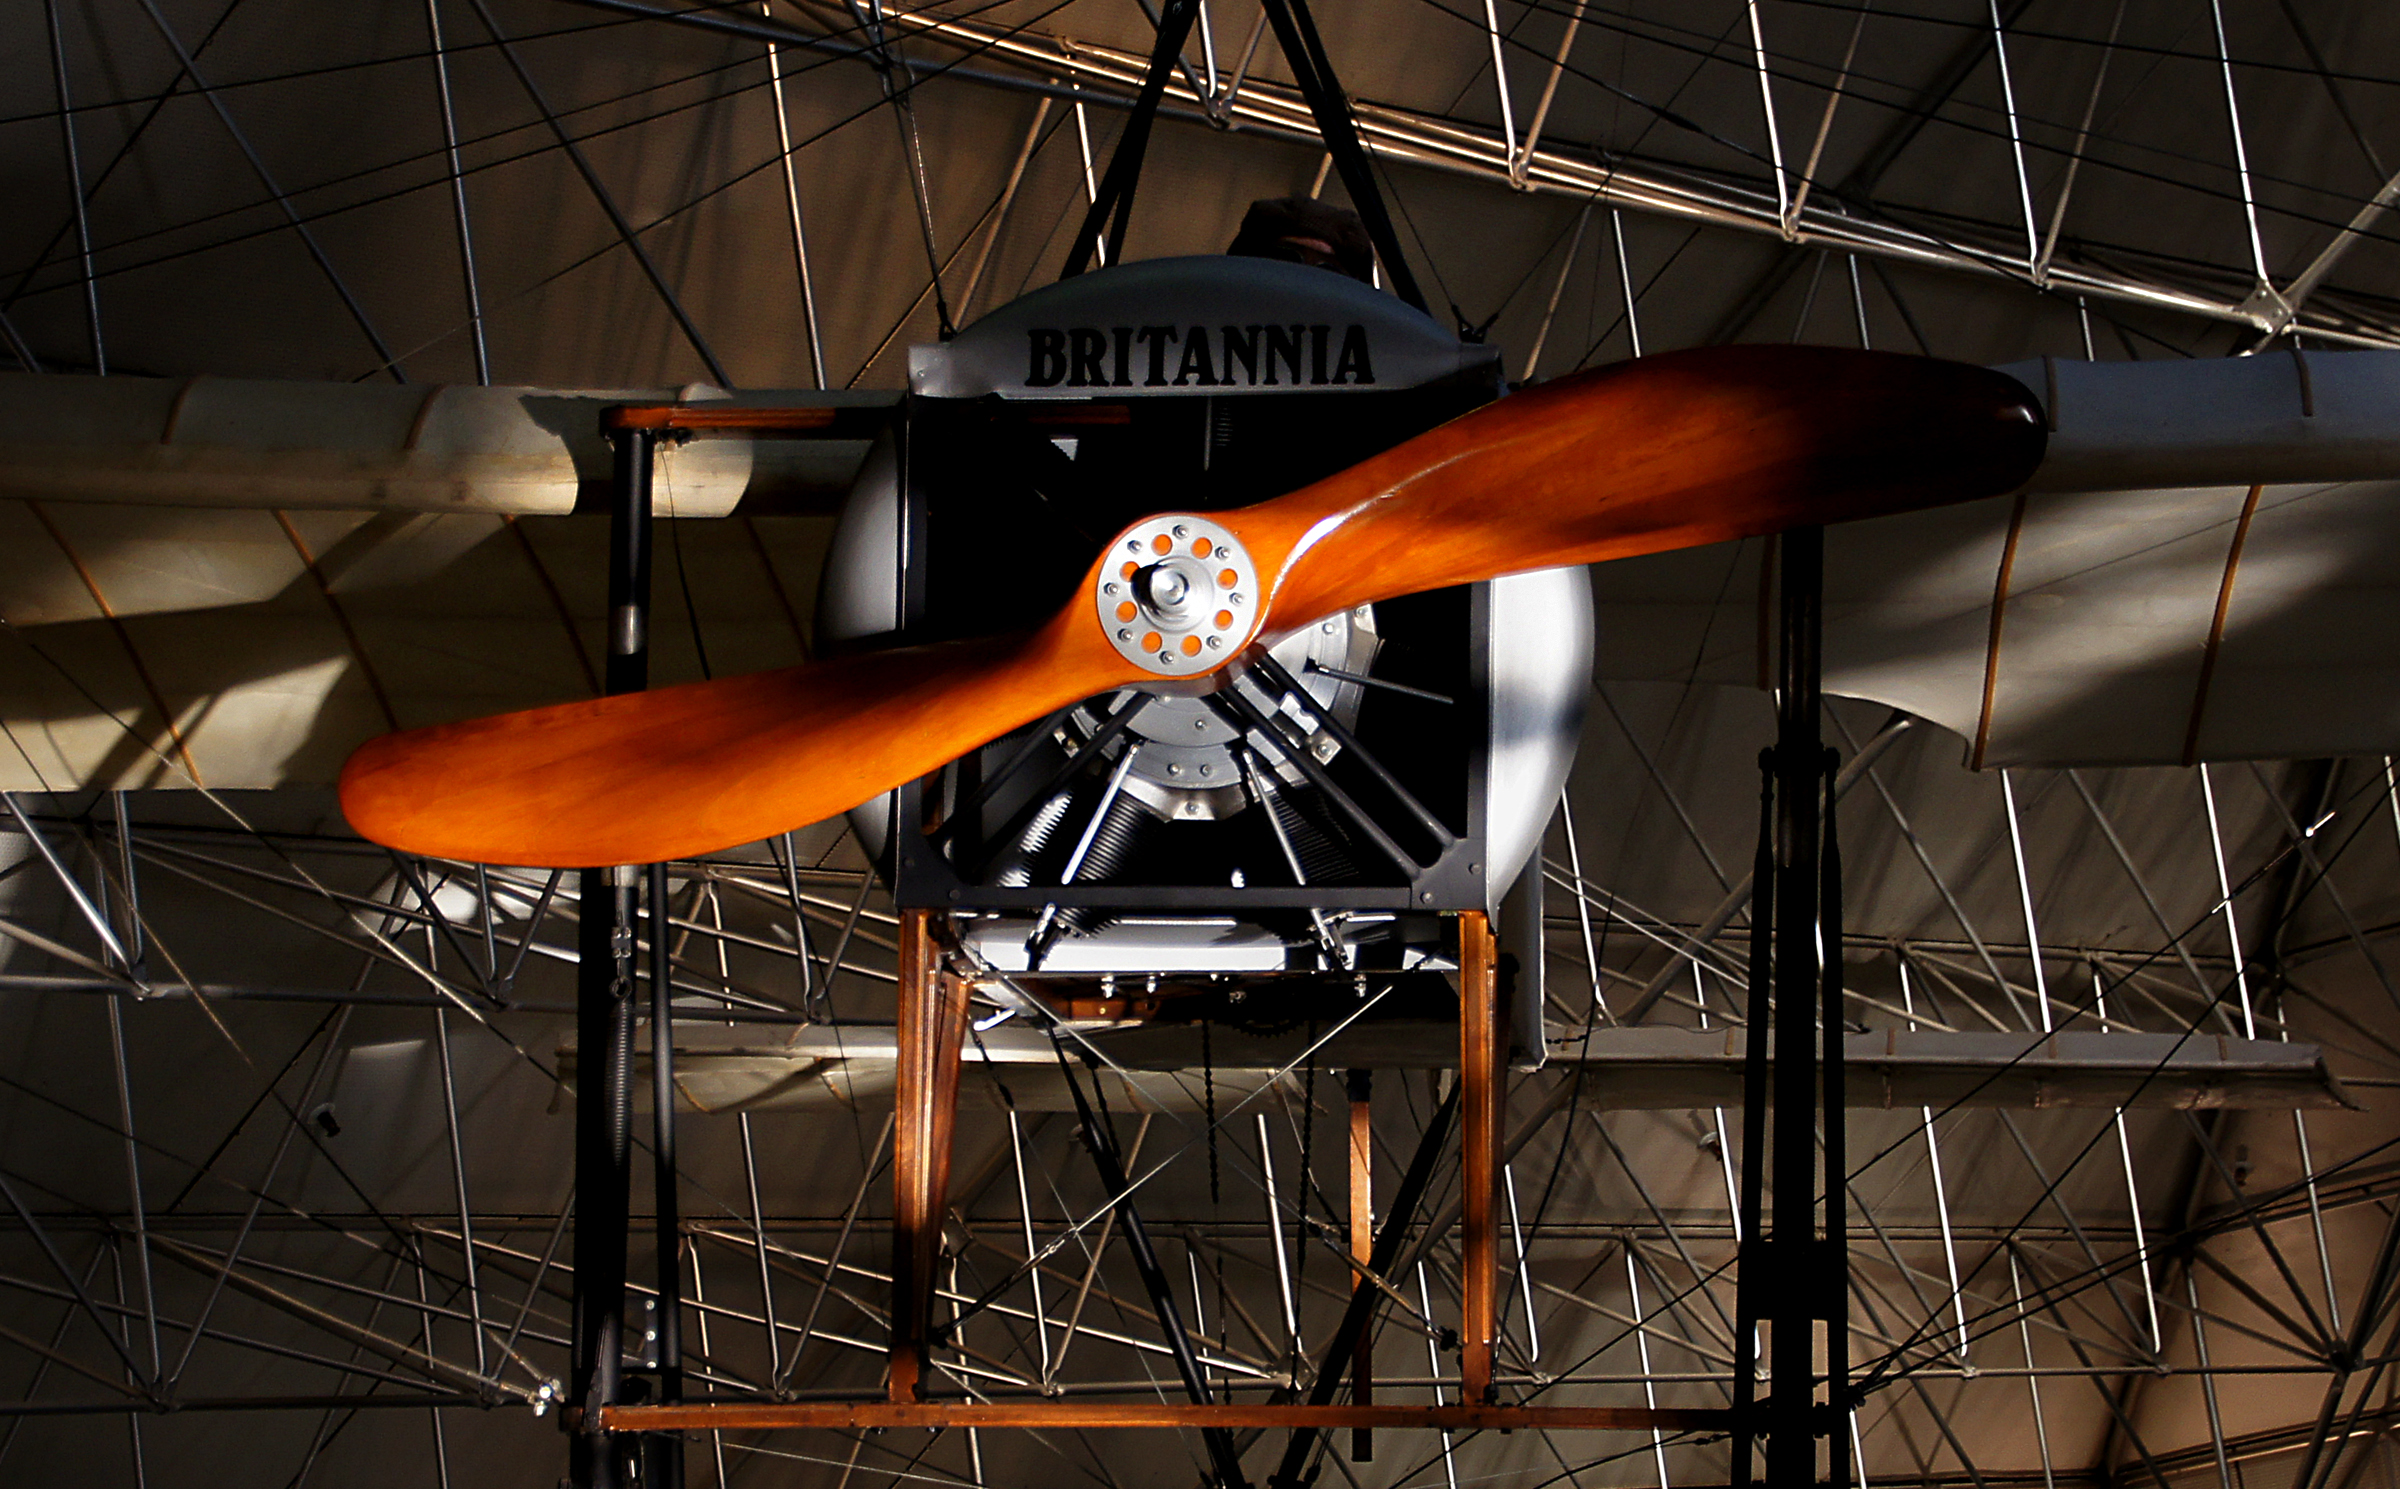
stage, tourist attraction, drums, propeller, sonydslra580, tamron18270mmf3563pzd, bleriot, davidcomrie, screenshot